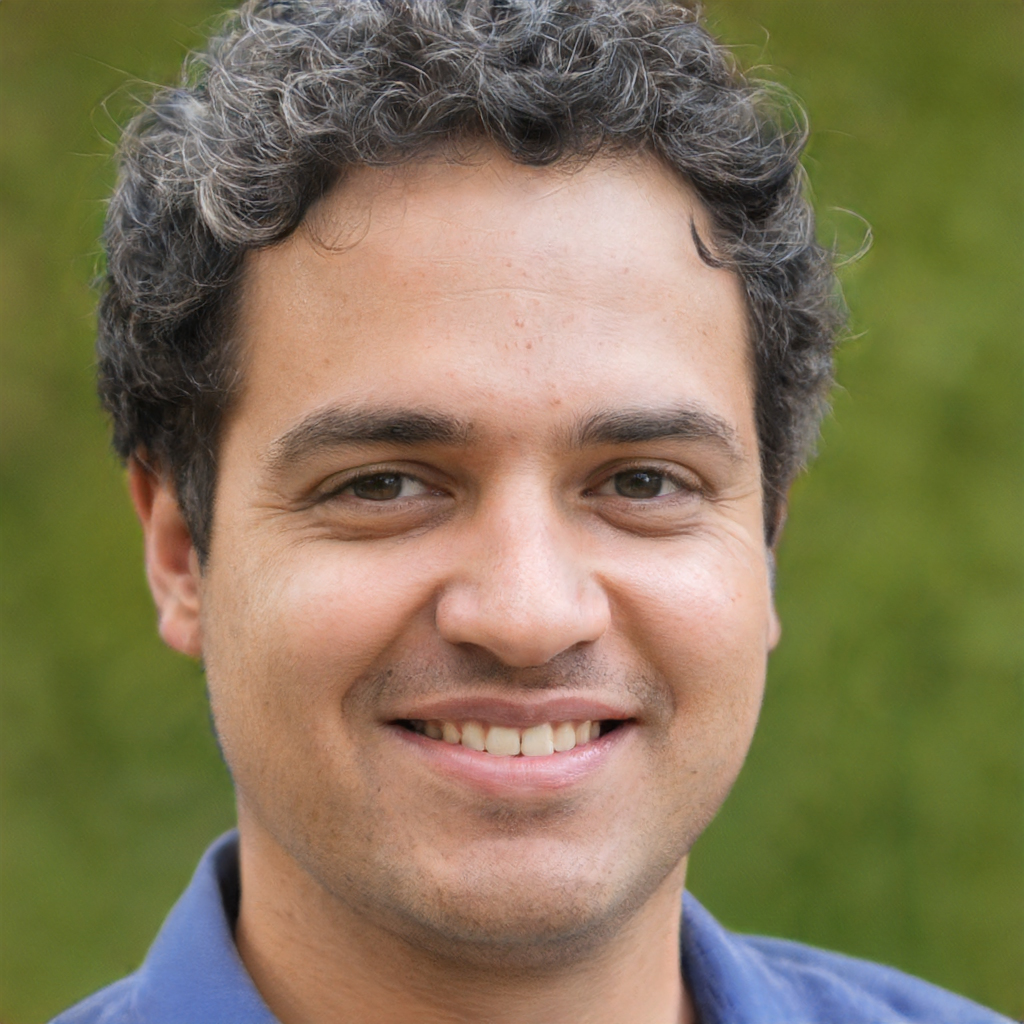
Portrait style: Real Portrait